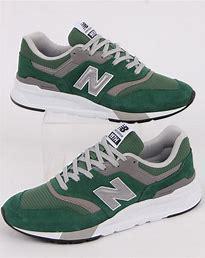
Brand: New
Model: Balance 997